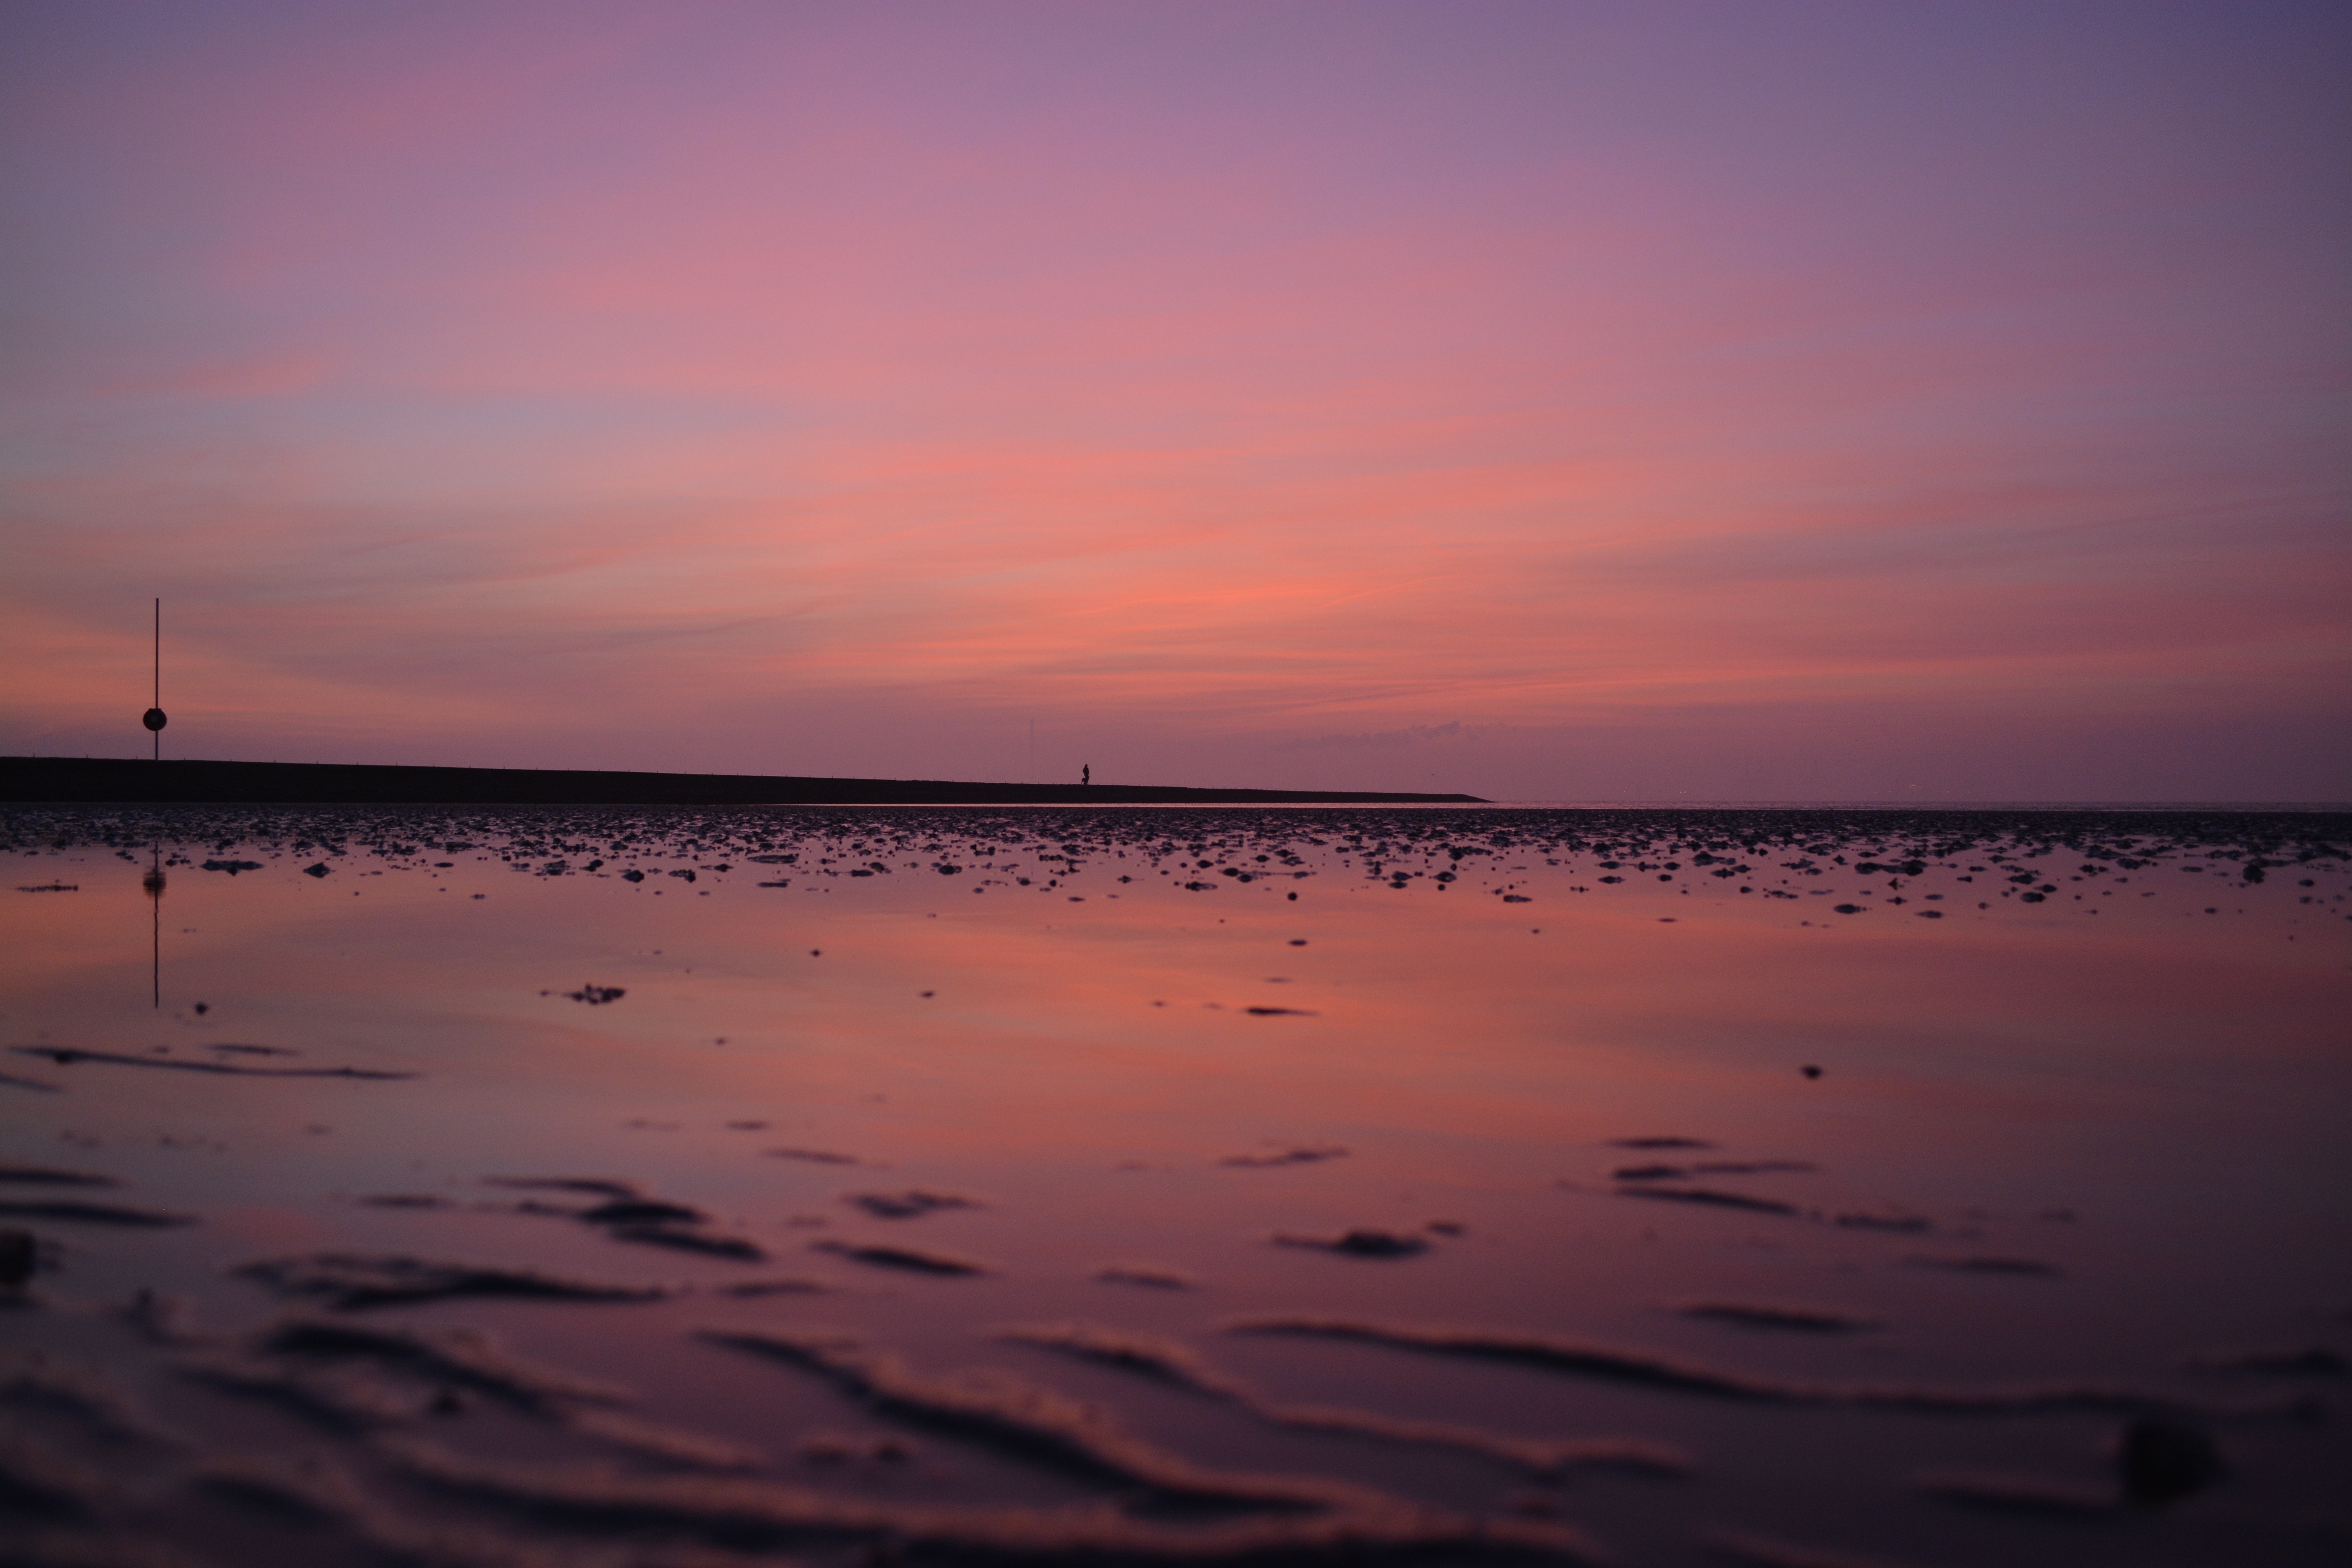
beach, sea, coast, nature, ocean, horizon, cloud, sky, sun, sunrise, sunset, morning, shore, wave, dawn, atmosphere, dusk, evening, reflection, red, body of water, beautiful, mood, north sea, abendstimmung, atmospheric, afterglow, evening sky, watts, wind wave, tossens